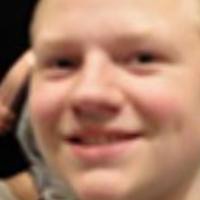
Age group: age 11-20